Winona Ryder filmography

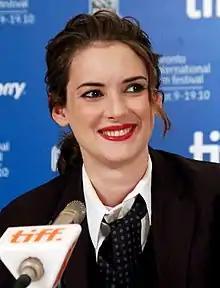
Ryder in 2010

Winona Ryder is an American actress who is known for taking on challenging roles in her earlier films, after which she went on to play more prominent roles in the 1990s. After Ryder's film debut in "Lucas" (1986), she gained attention with her performance in Tim Burton's "Beetlejuice" (1988). She further rose to prominence with major roles in "Heathers" (1988), "Mermaids" (1990), "Edward Scissorhands" (1990), "Night on Earth" (1991), and "Bram Stoker's Dracula" (1992). She garnered critical acclaim and two consecutive Academy Award nominations for her portrayals of socialite May Welland in Martin Scorsese's "The Age of Innocence" (1993) and Jo March in the fifth film adaptation of "Little Women" (1994). Her other films during this period were "Reality Bites" (1994), " How to Make an American Quilt" (1995), "The Crucible" (1996), "Alien Resurrection" (1997), "Celebrity" (1999), and "Girl, Interrupted" (1999), which she also executive-produced.